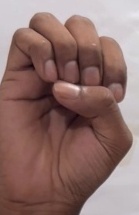
ASL sign: E